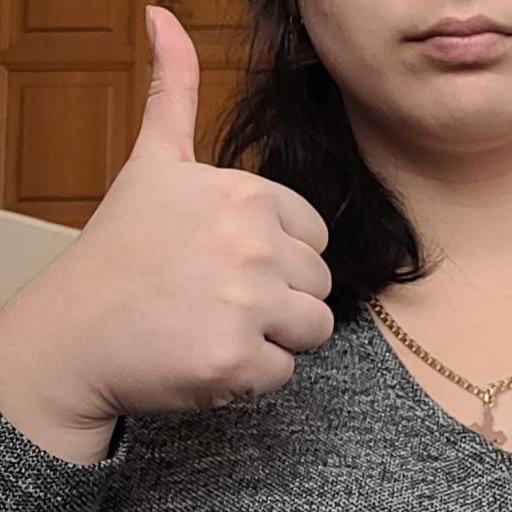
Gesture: like